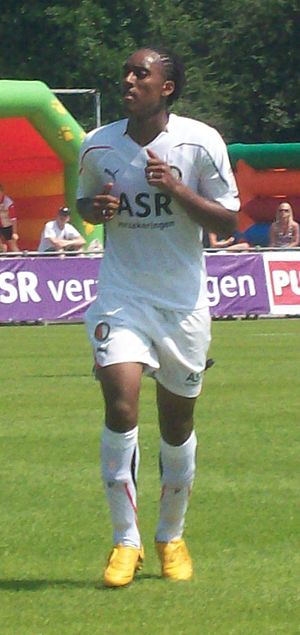
Leroy Fer
Leroy Fer er en hollandsk fodboldspiller, der spiller i England hos Swansea City.